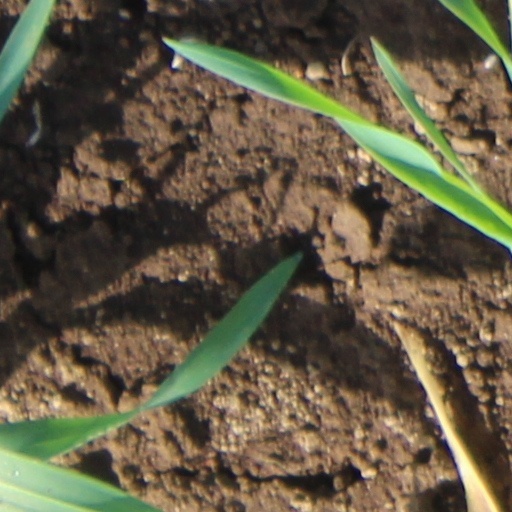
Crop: wheat